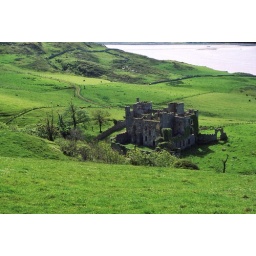
Abandoned castle from above green